Finnish Tatars

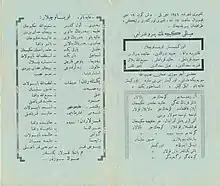
Handbill of a theater play "Aliyebanu", performed by Tampere Tatars in Helsinki, 1946.

Before adopting the Latin alphabet, Finnish Tatars, like the Tatars in Russia, used the Arabic script. In Finland also, the Tatars modified the script to better fit their language. (See: "İske imlâ, Yaña imlâ".) Reformers include especially the writer-teacher Abdullah Battal (Later Battal-Taymas, 1883–1969), who adapted the spelling to a more phonetic manner. Battal strove to make the Tatar vowels clearly and consistently visible in the Arabic script and also to standardize the marking of consonants.